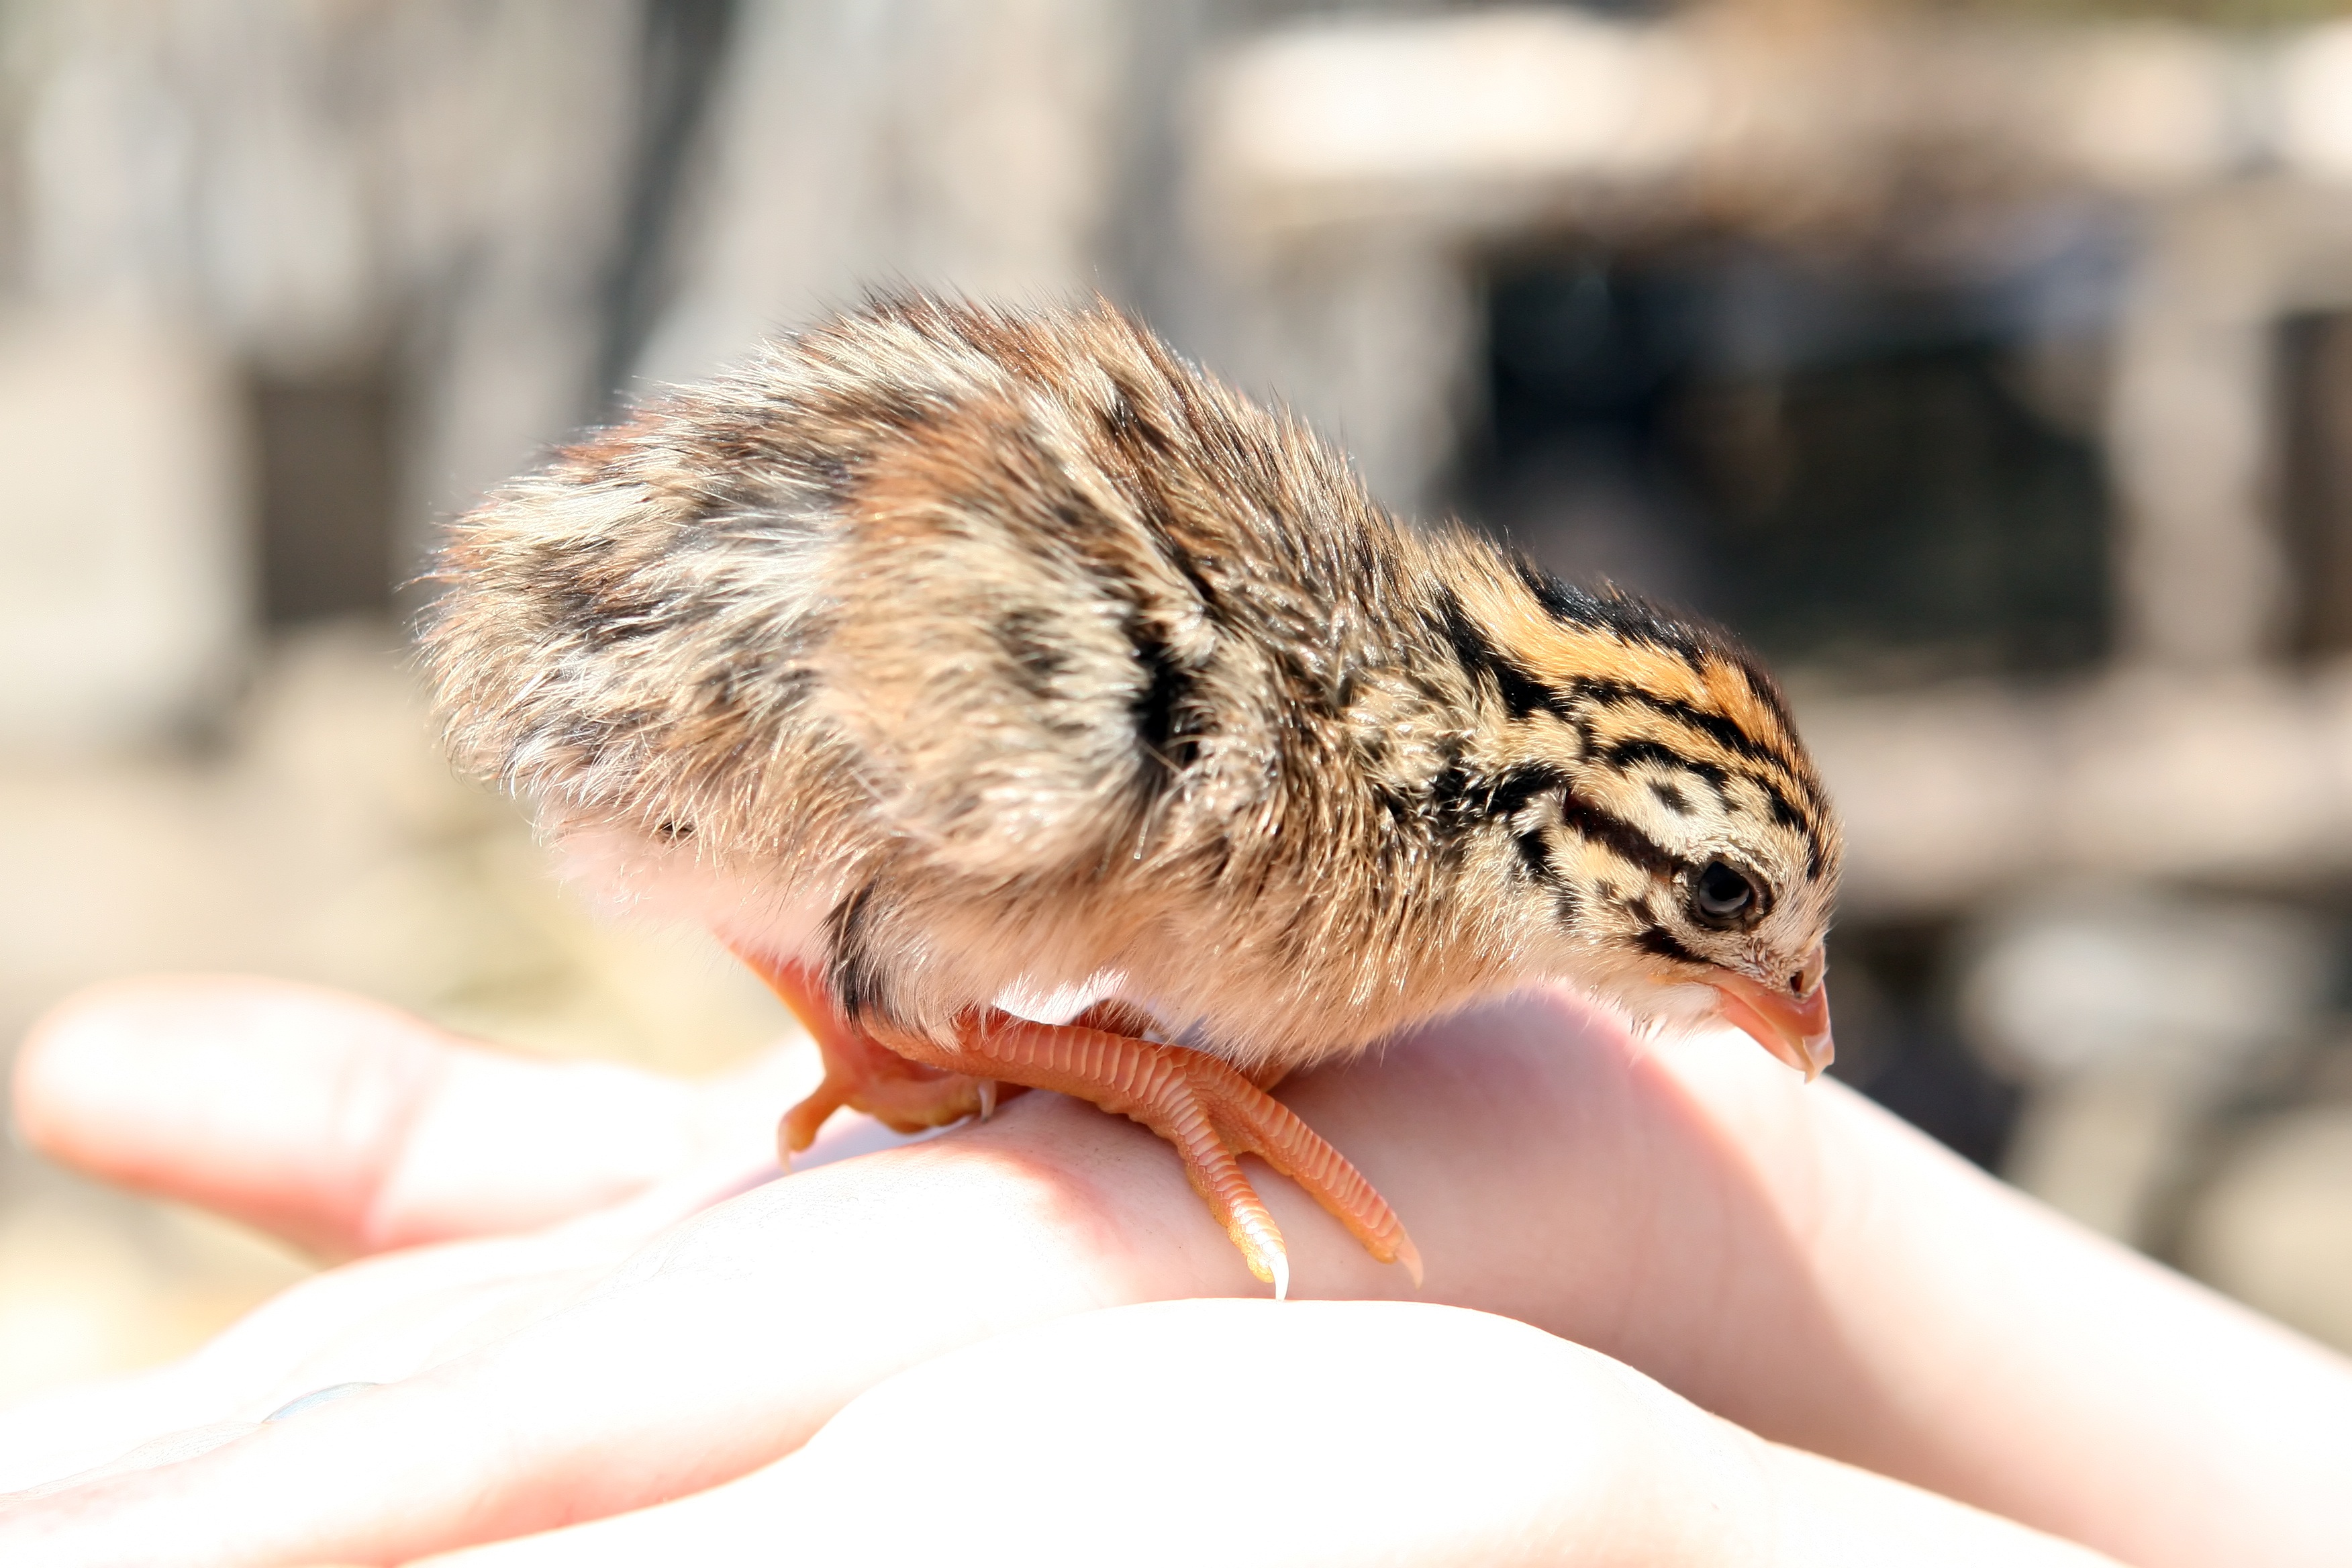
bird, girl, woman, farm, animal, cute, female, wildlife, wild, pet, food, farming, beak, small, clean, lady, healthy, baby, chicken, fauna, friend, cockerel, eco, hen, farmer, outdoors, outside, family, smell, vertebrate, chipmunk, pretty, chick, smelly, attractive, breast, organic, slaughter, speckled, farmgirl